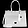
Label: Bag